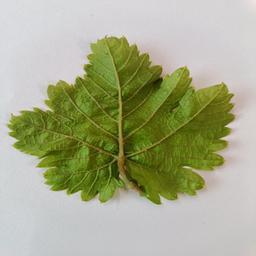
Label: Healthy Leaves